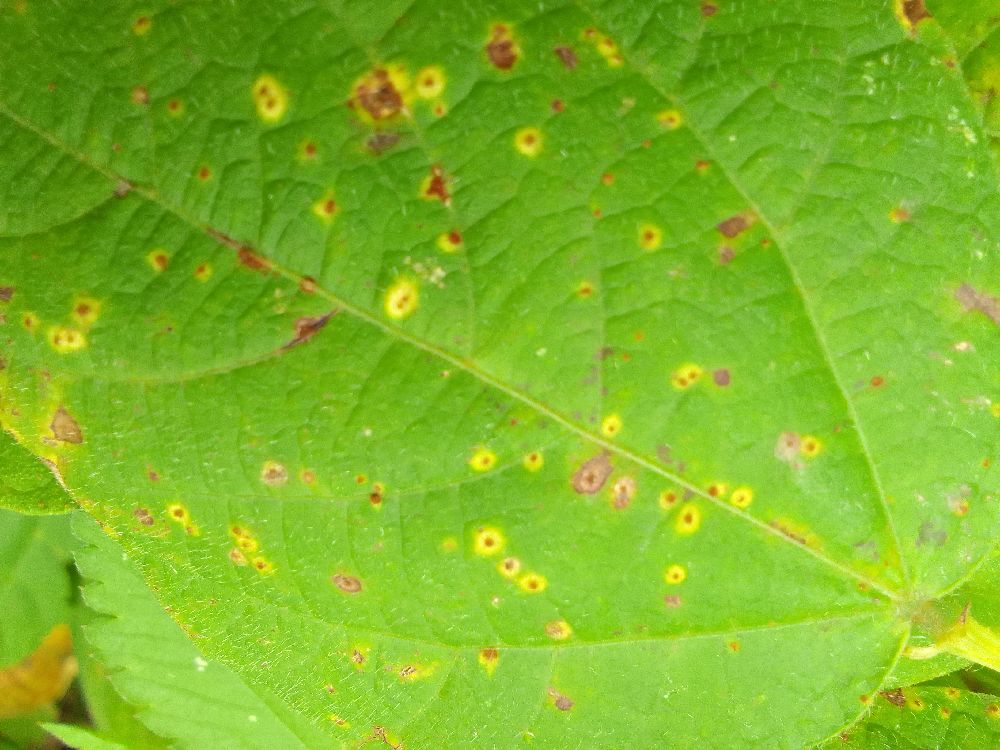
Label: rust